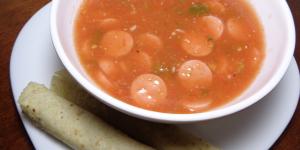
salchichas en caldillo de jitomate